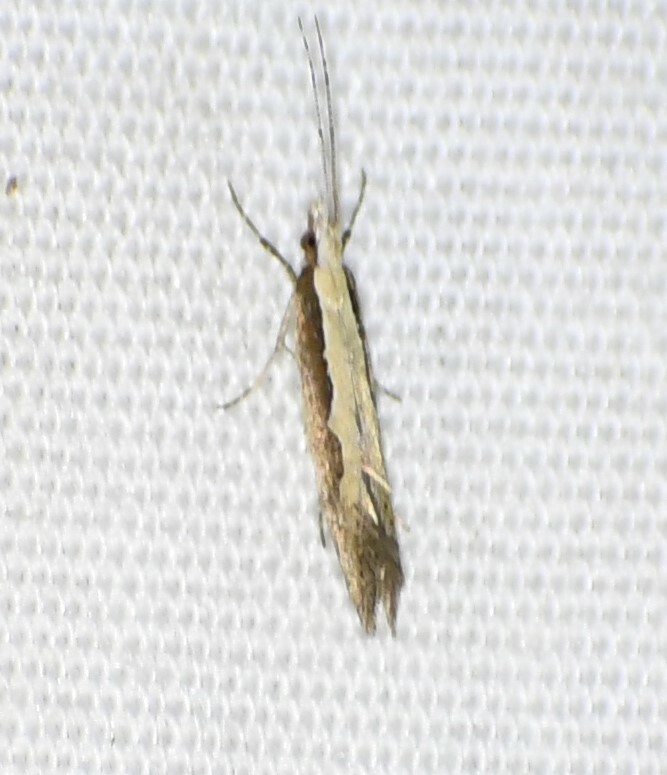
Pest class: diamondback_moth